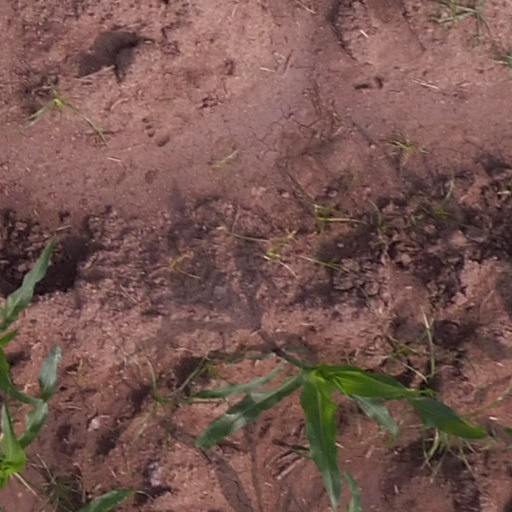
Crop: maize; corn